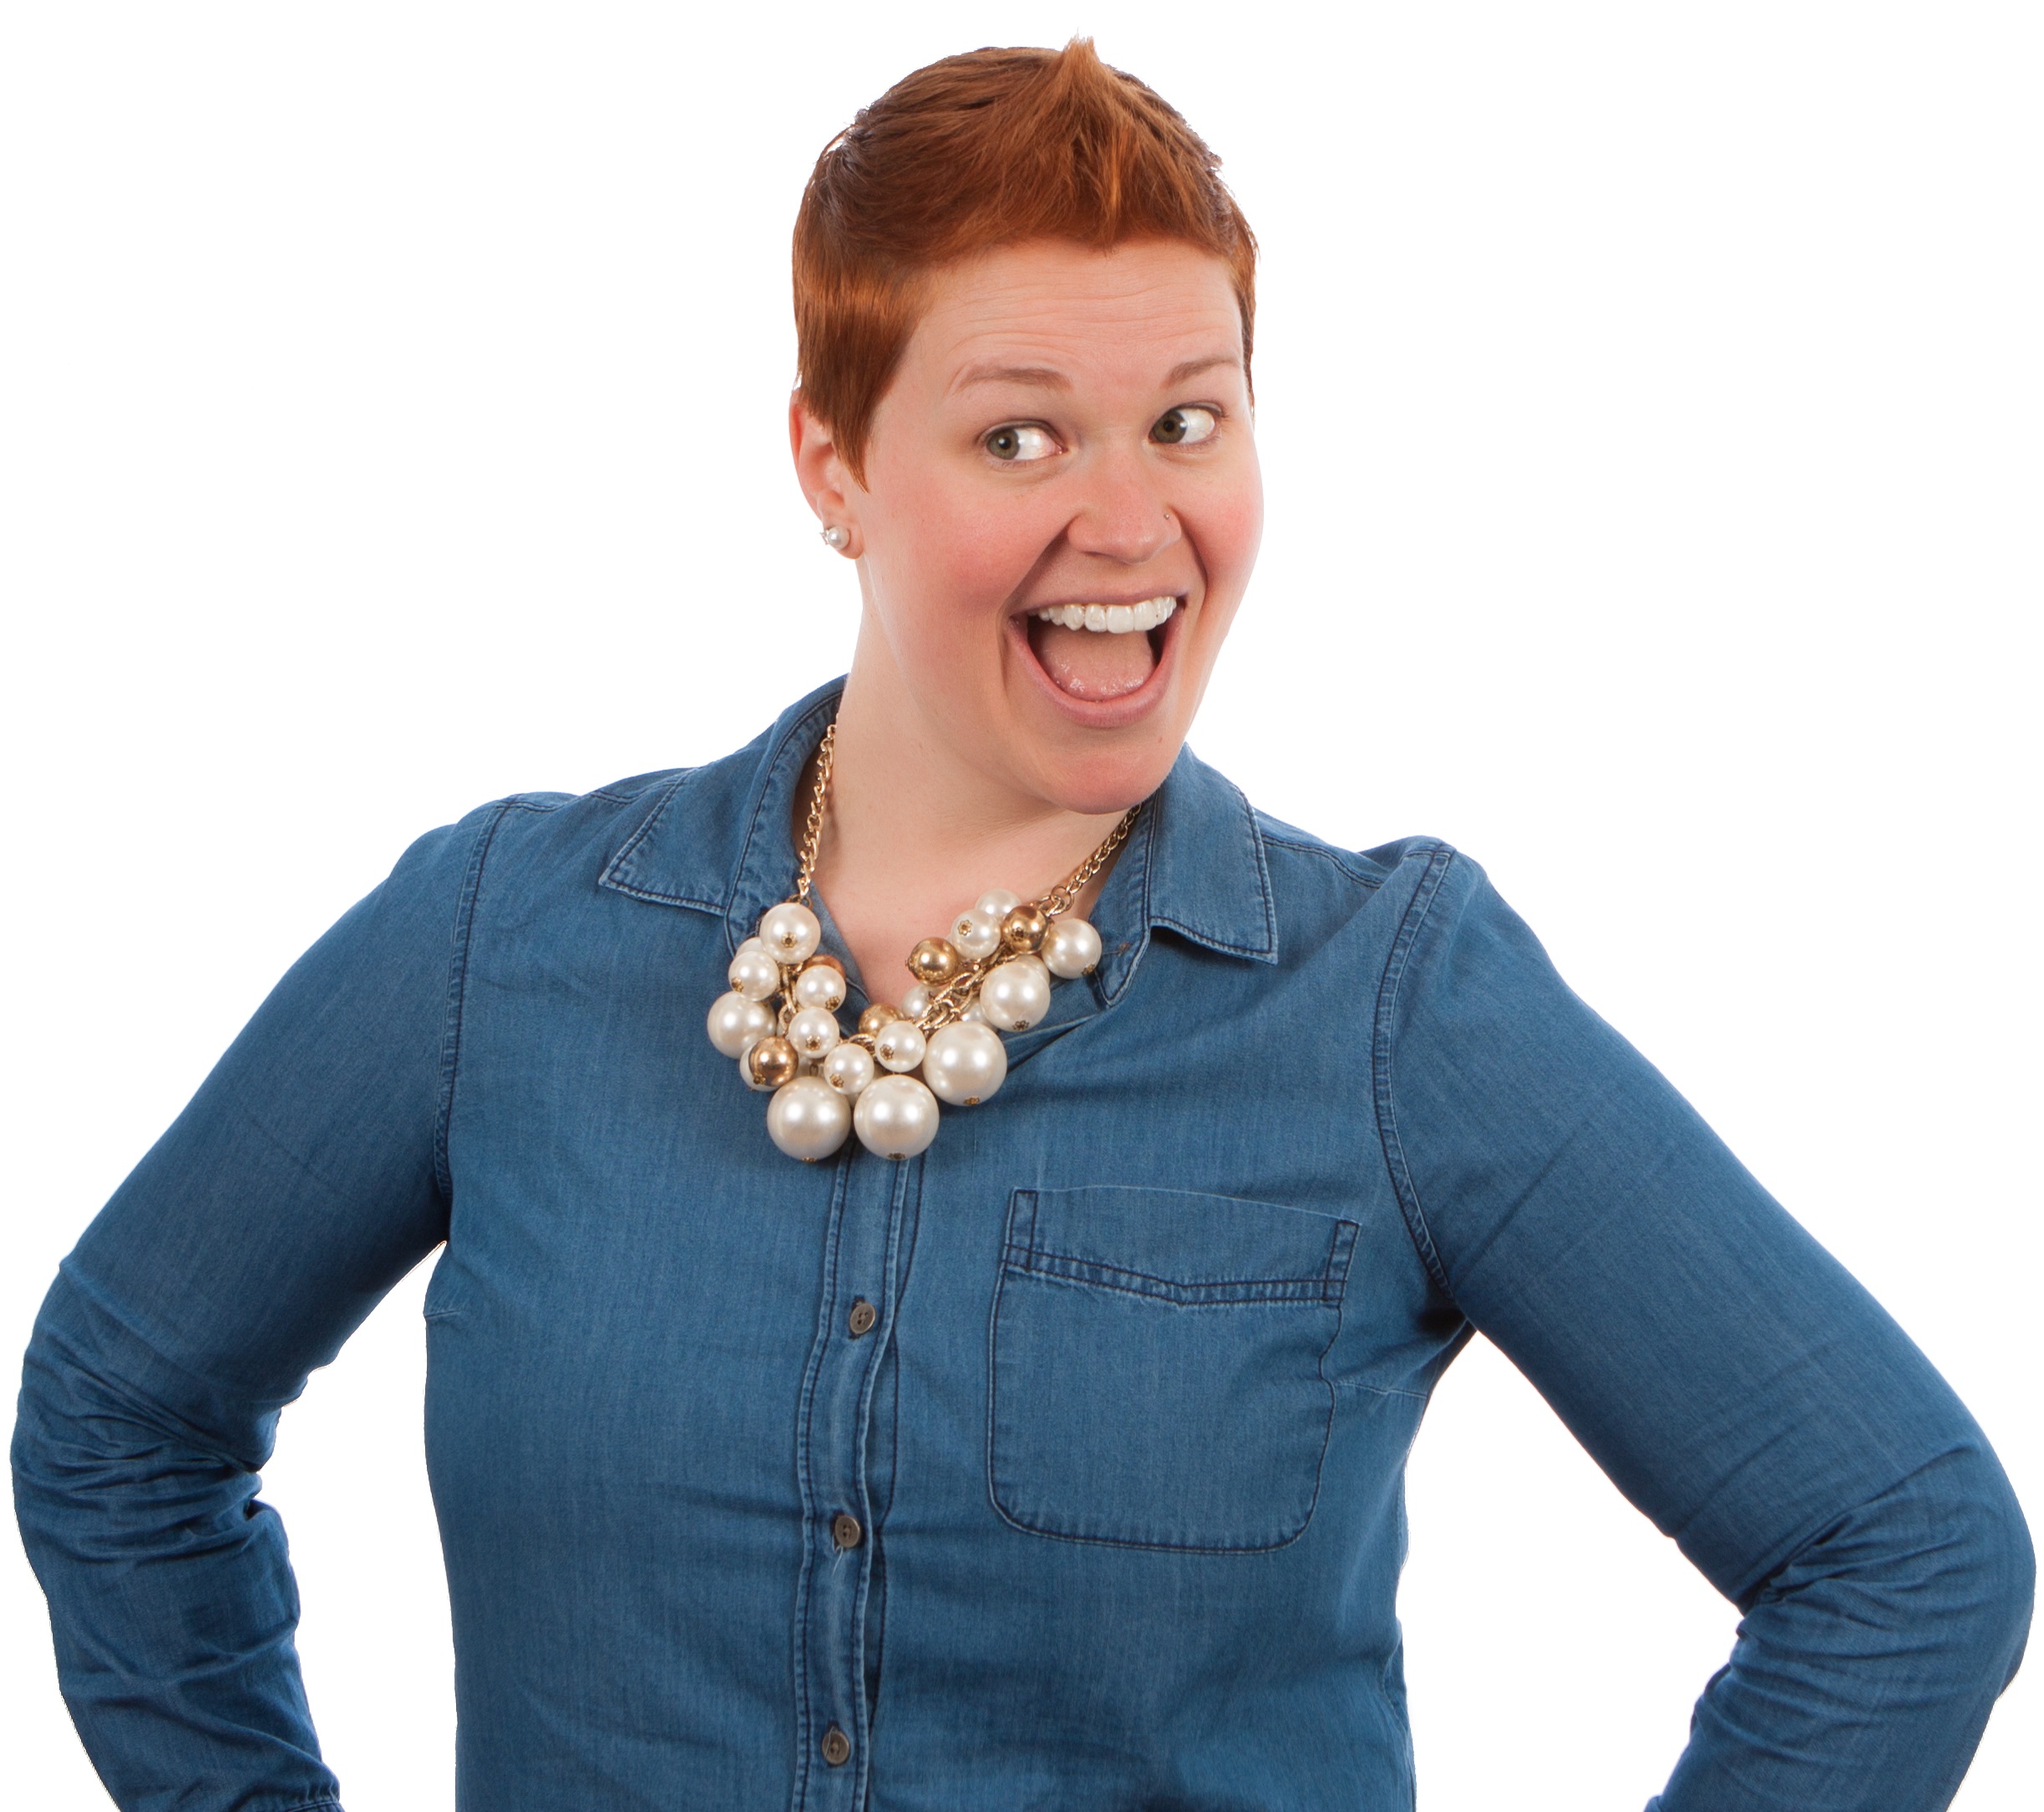
hand, people, girl, woman, white, female, finger, clothing, outerwear, shirt, denim, sweater, collar, caucasian, posing, textile, neck, pocket, royalty free, poses, hey, sleeve, t shirt, elearning, fashion accessory